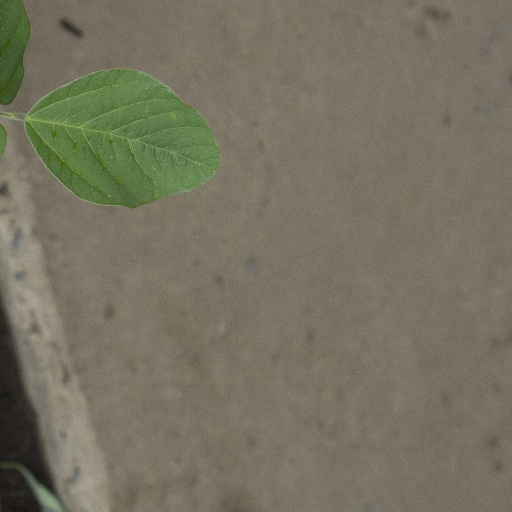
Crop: soybean